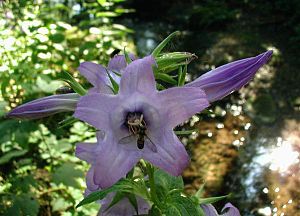
Klokkeblomst-familien
Bredbladet klokke er typisk for familien.
Bredbladet klokke er typisk for familien.
Klokkeblomst-familien er udbredt med ca. 2300 arter i alle dele af verden fra de koldeste til de varmeste egne. Arterne er oftest urteagtige, men træer og buske forekommer. Alle planter har mælkesaft. Urterne er for det meste stauder, som har en grundstillet bladroset. Stængelbladene er oftest spredtstillede, men arter med modsatte og kransstillede blade findes. Bladene er stilkede, usammensatte eller finnede og altid uden kirtler. Her nævnes kun de slægter, som er repræsenteret ved arter, der er vildtvoksende eller dyrket i Danmark.